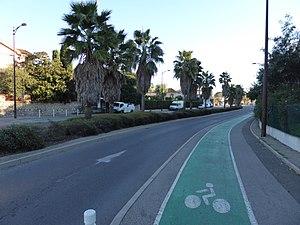
Avenue Jules Grec
Voici par ordre alphabétique les principaux noms de rues, chemins, boulevards, avenues, places et quartiers de Antibes, commune des Alpes-Maritimes. L'article propose aussi des explications toponymiques.